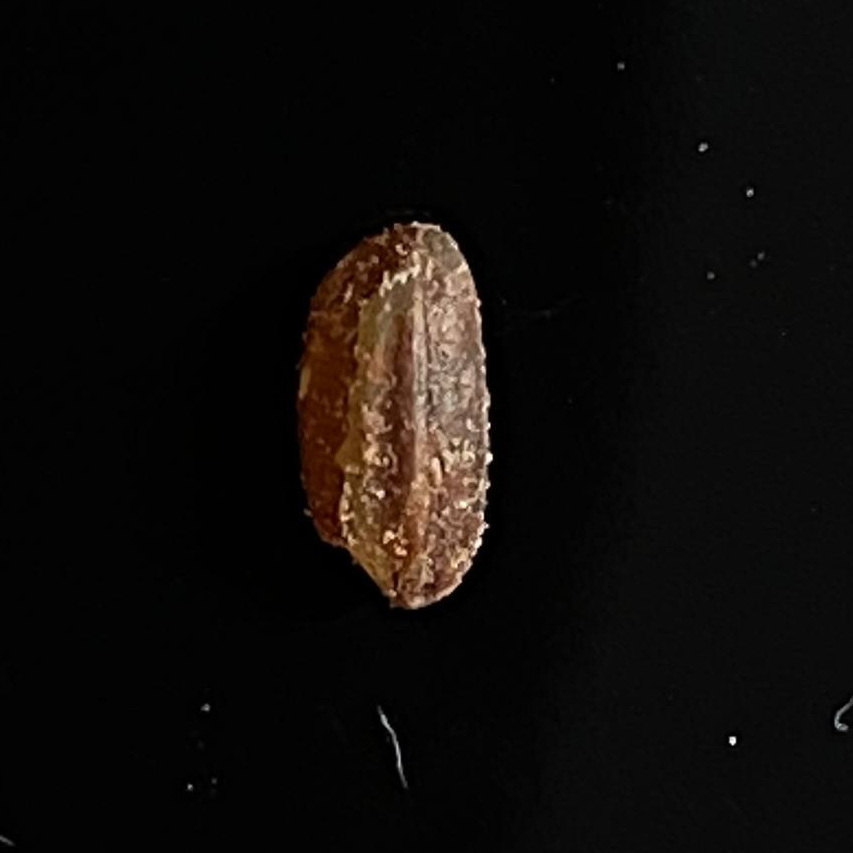
Rice variety: Lal_Aush